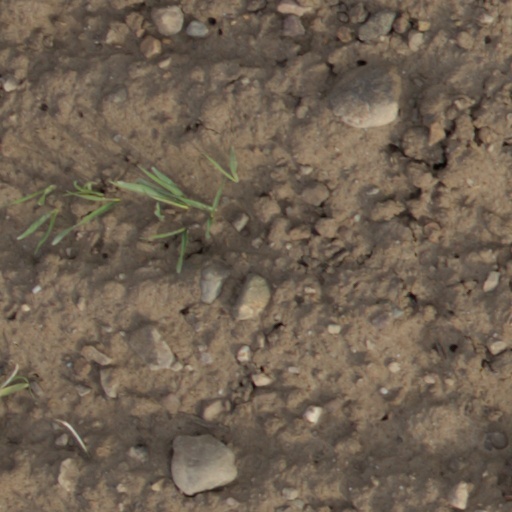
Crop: wheat